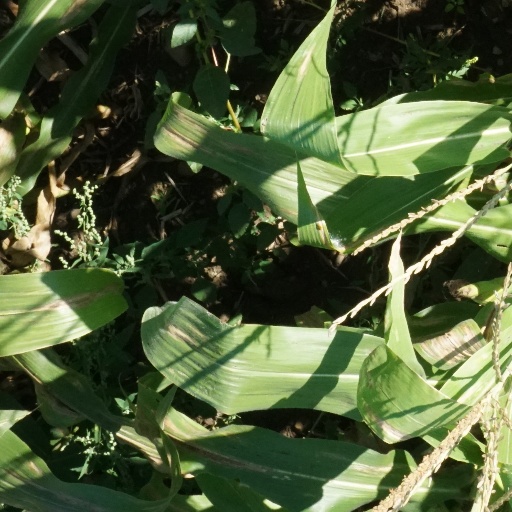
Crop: maize; corn